Glenn Rhee

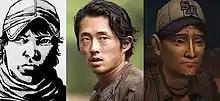
From left to right: Glenn, as he appears in the comic book series, television series (portrayed by Steven Yeun) and video game series.

Glenn (full name in the television series: Glenn Rhee) is a fictional character from the comic book series "The Walking Dead". He was portrayed by Steven Yeun in the television series of the same name and voiced by Nick Herman in the video game of the same name.